Hashem Abd al-Rahman

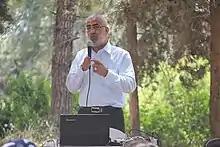
Hashem Abd al-Rahman

Sheikh Hashem Abd al-Rahman also known as Hashem Abdul Rahman, was mayor of Umm al-Fahm, an Israeli Arab city in the Wadi Ara region of Israel.